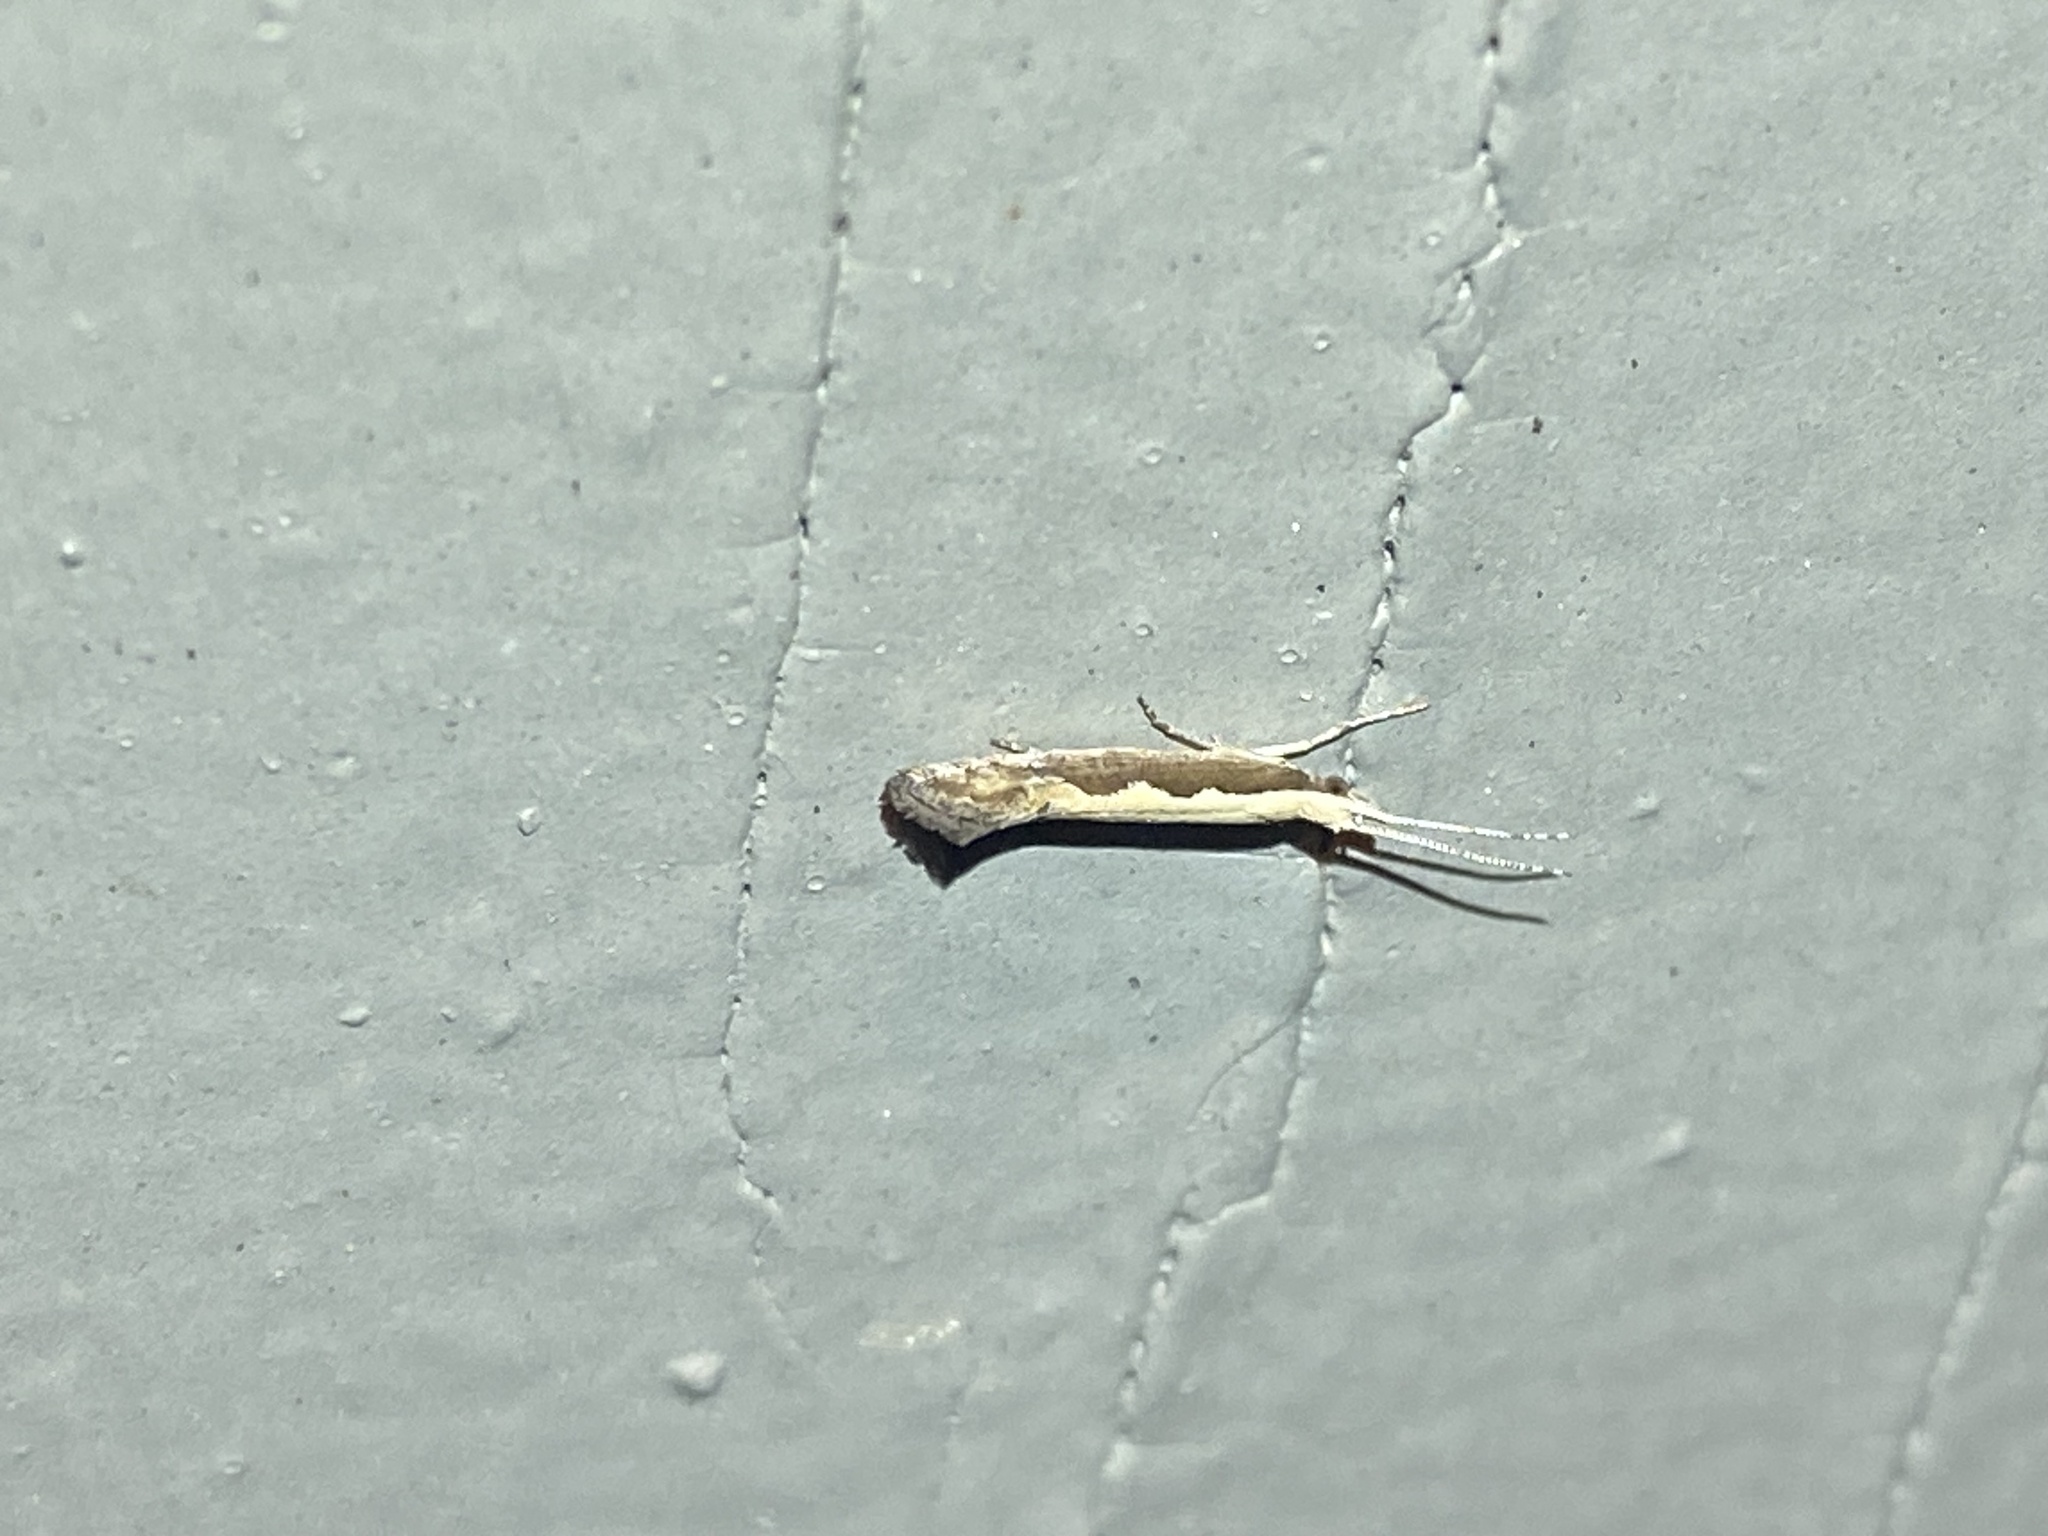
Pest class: diamondback_moth